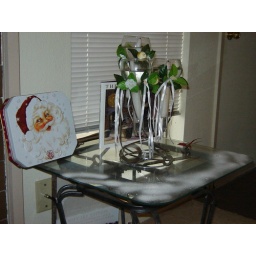
Small table by the door